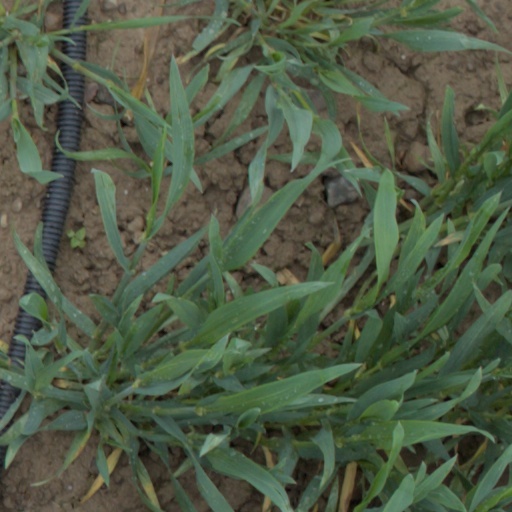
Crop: wheat